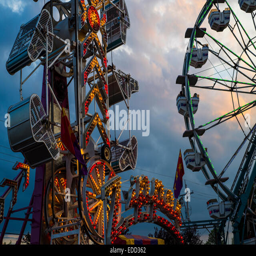
amusement rides at a county fair at sunset